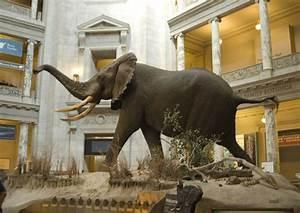
elephant